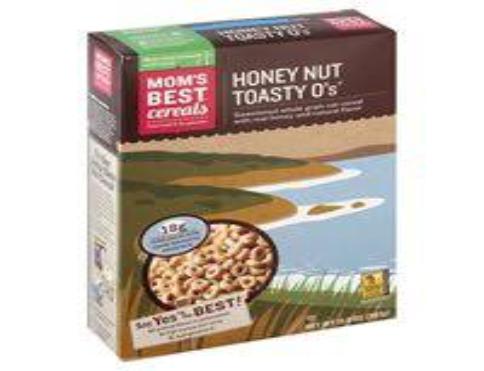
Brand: Honey Nut Toasty O's
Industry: Food